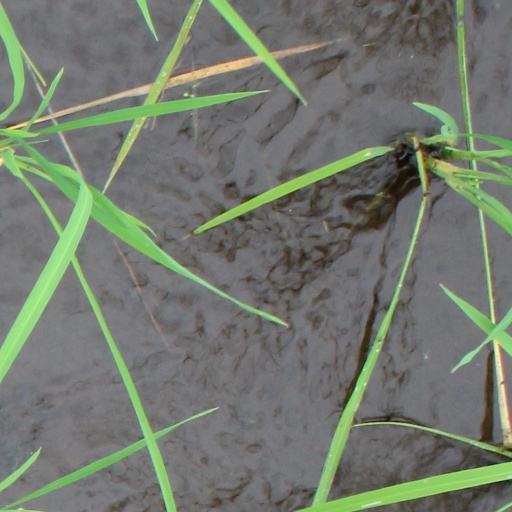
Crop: rice